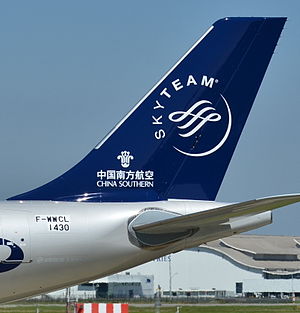
SkyTeam
En halefinne på en A330-300 fra China Southern Airlines med SkyTeams logo
SkyTeam er verdens næststørste alliance af flyselskaber efter Star Alliance og lidt større end alliancen Oneworld.